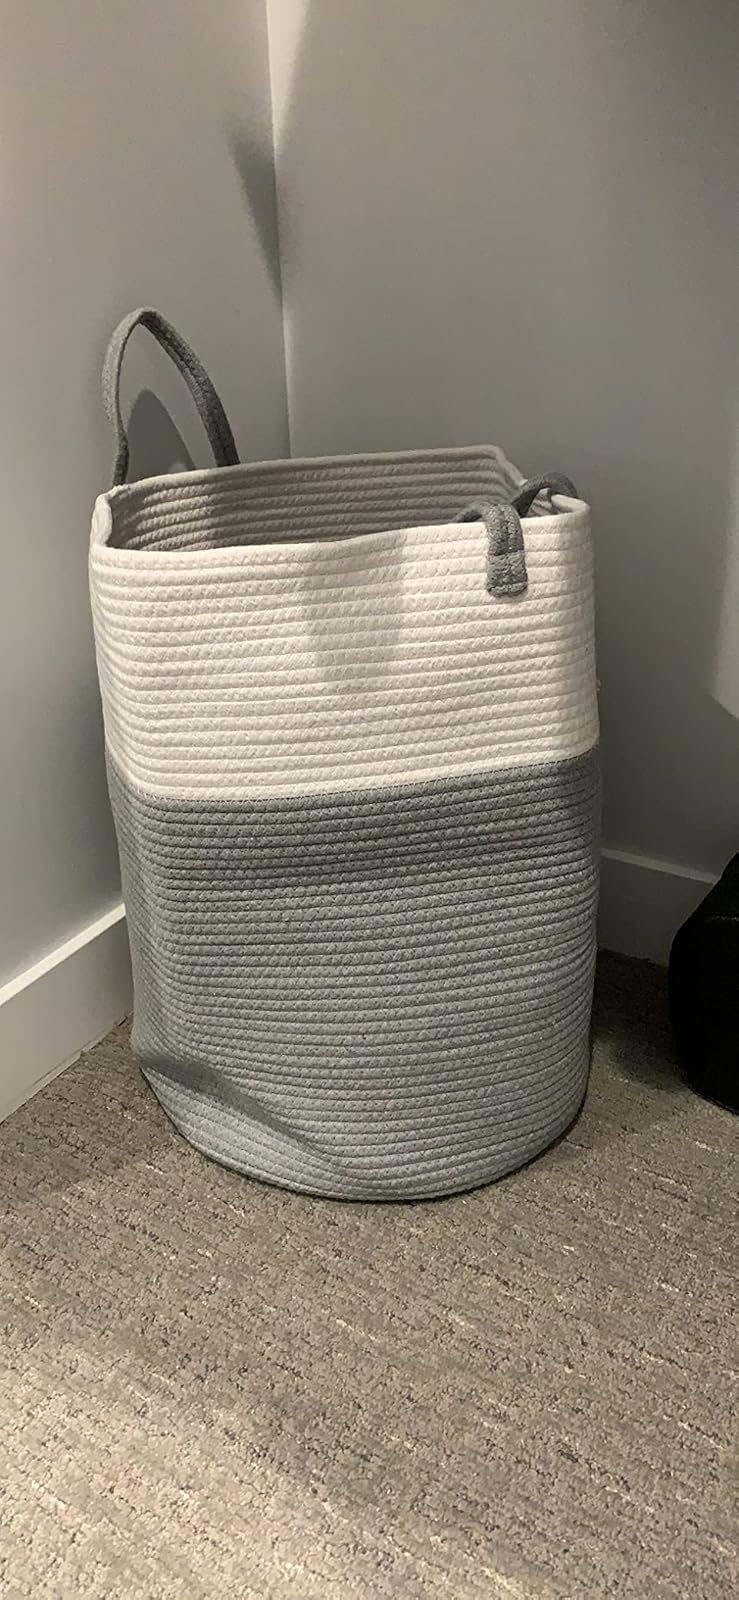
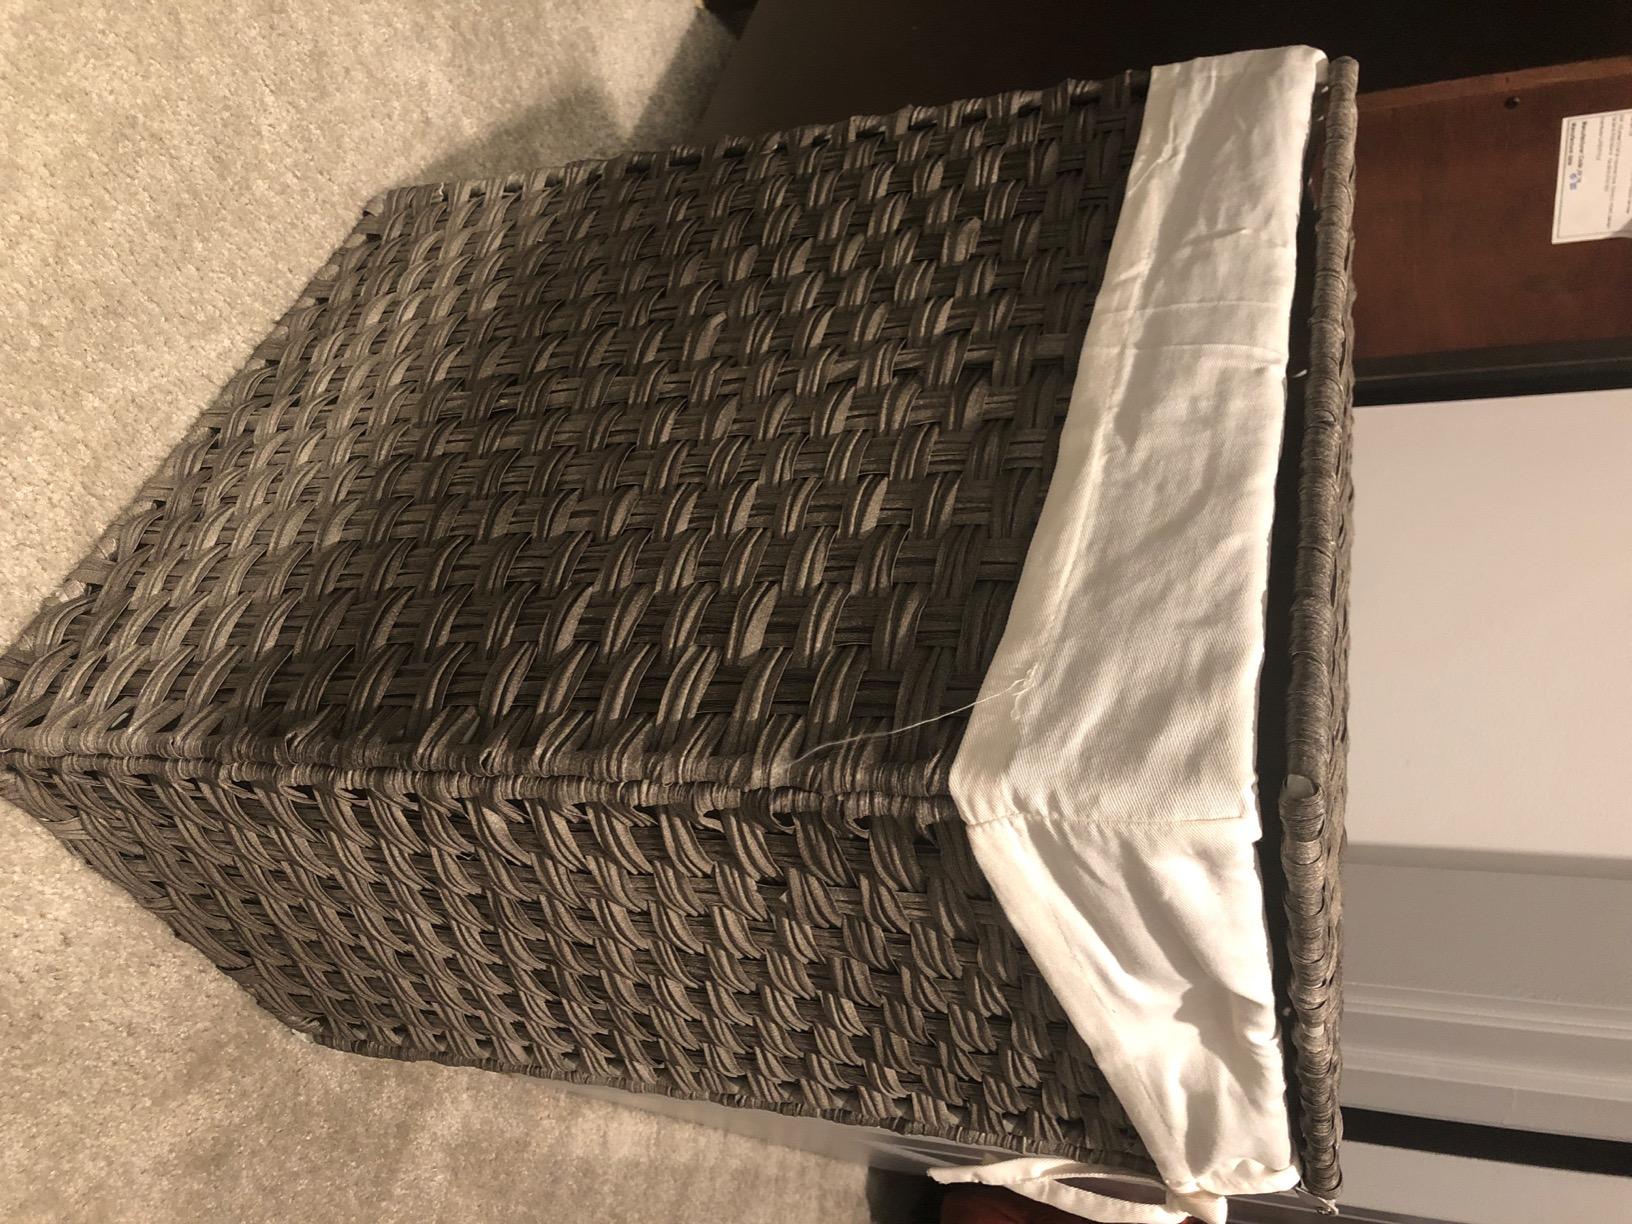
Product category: items_hamper
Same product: no